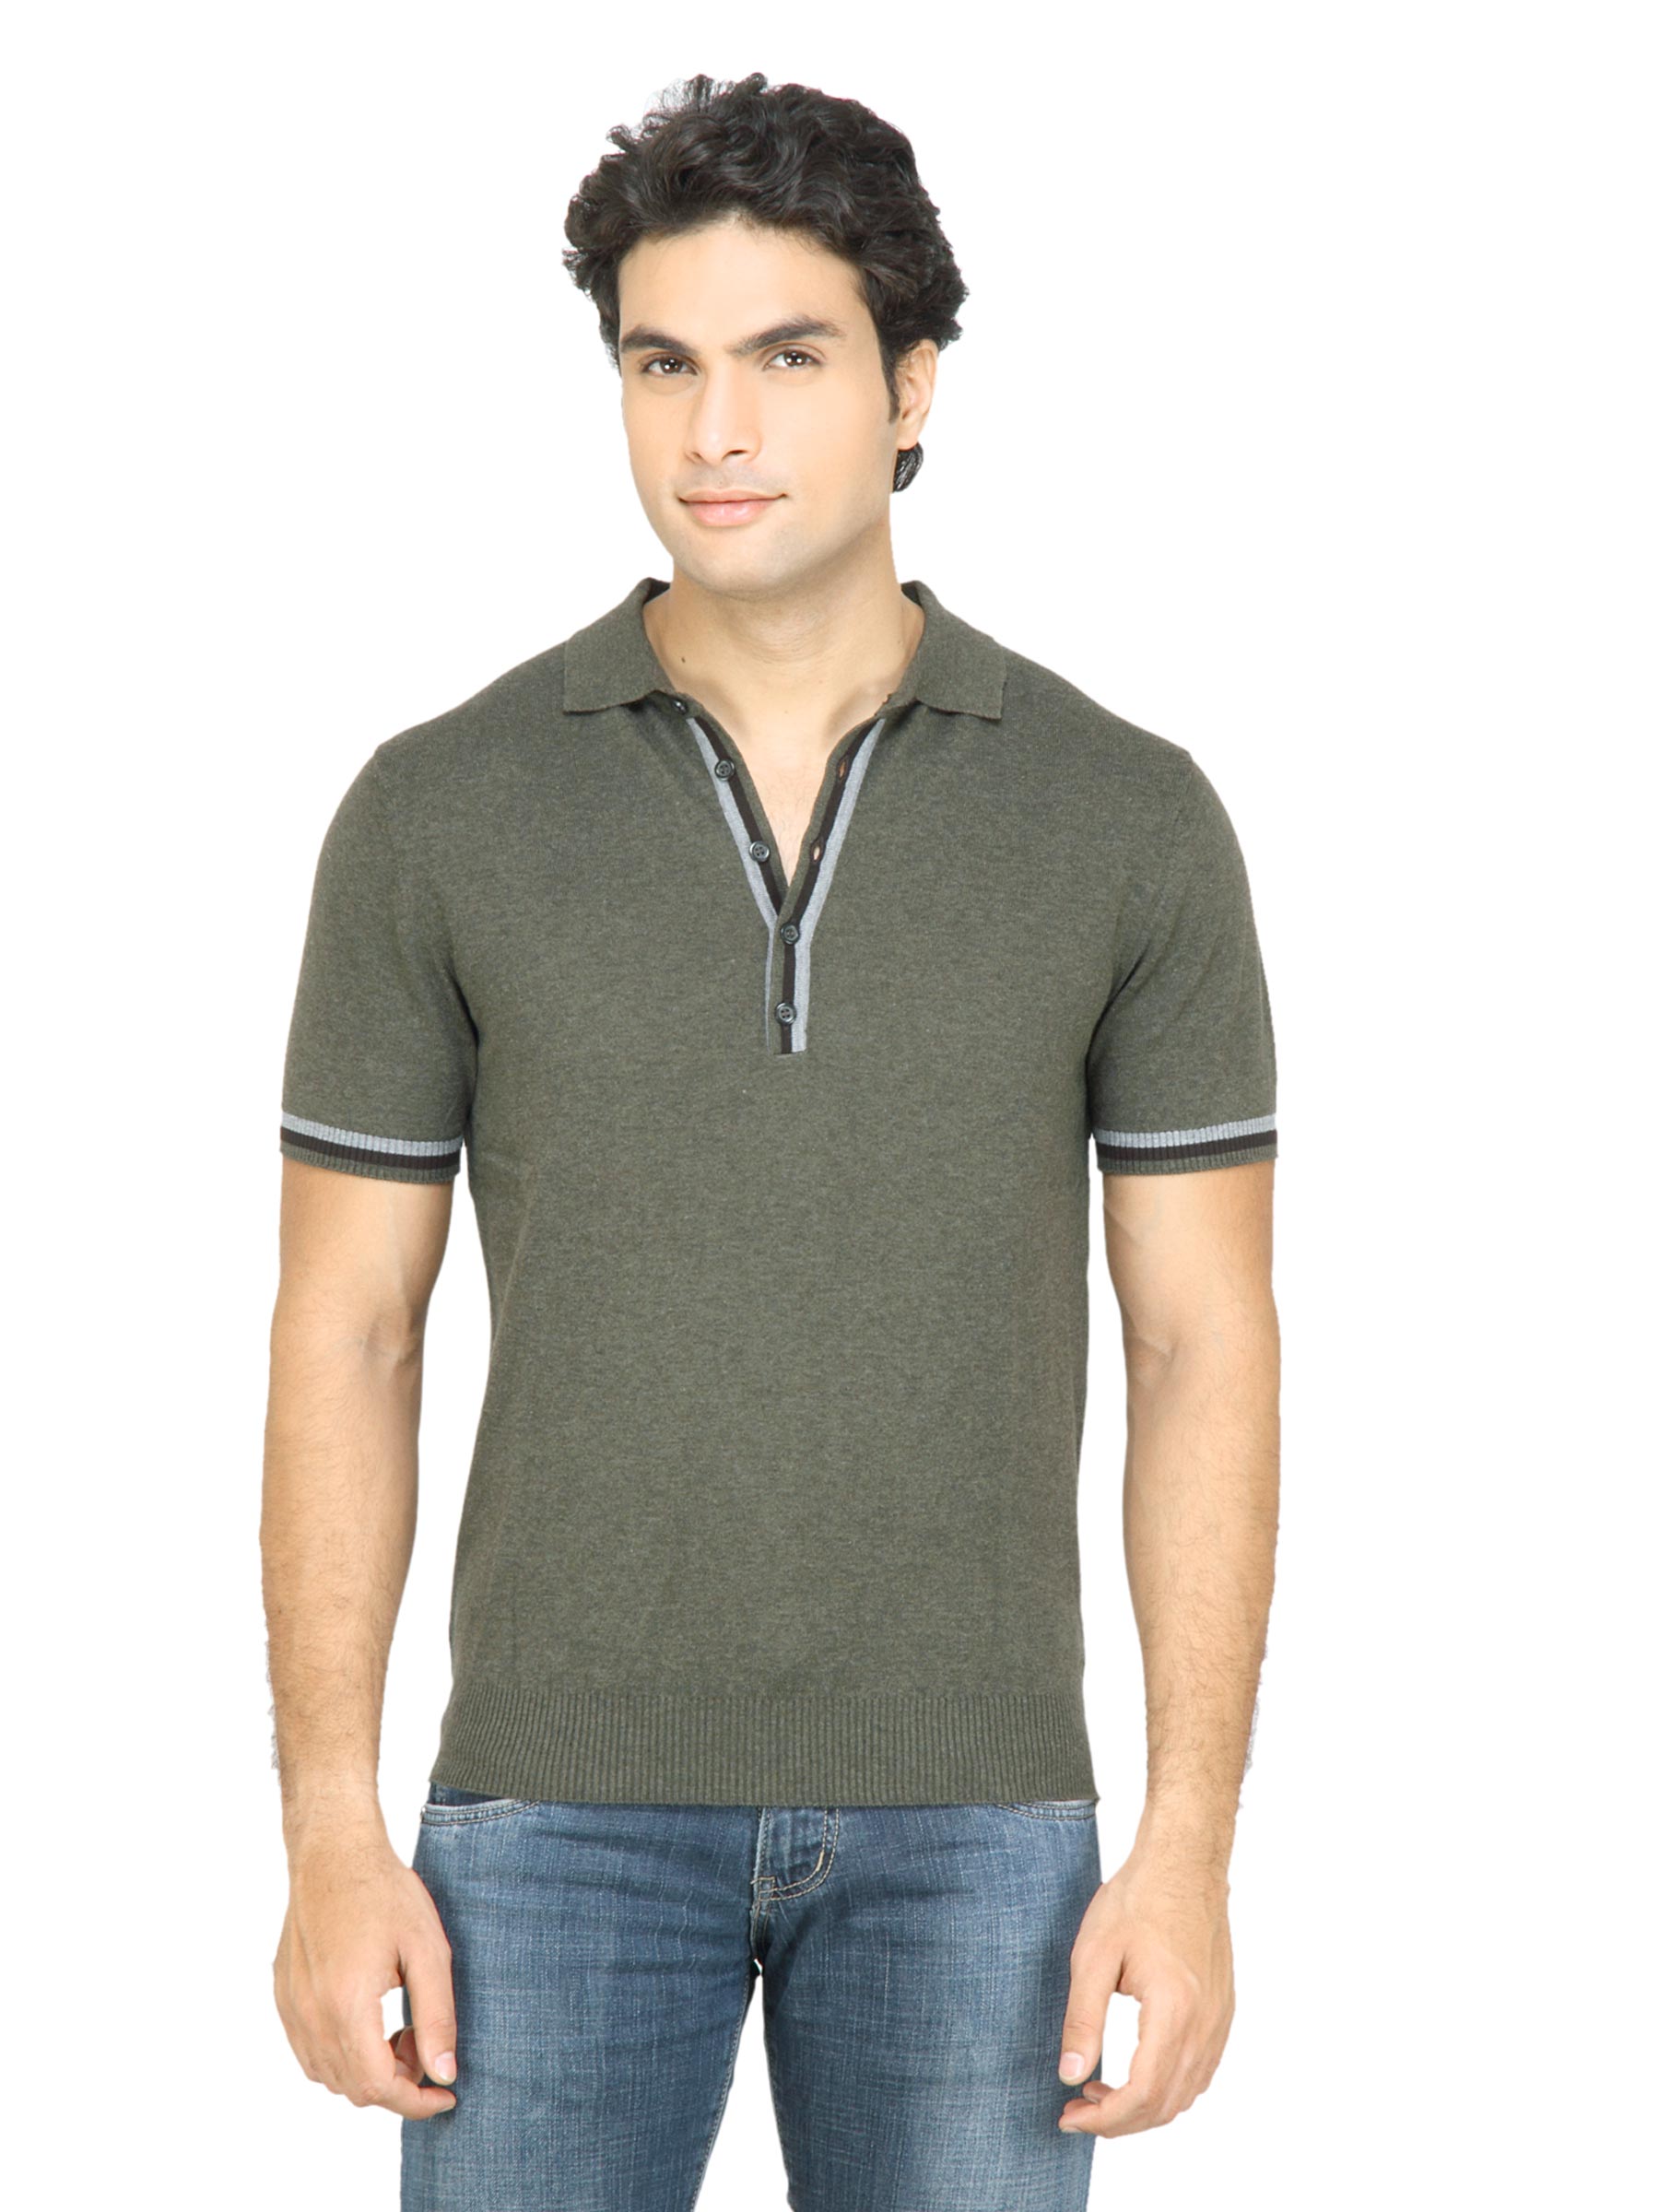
United Colors of Benetton Men Solid Olive Sweater
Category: Apparel / Topwear / Sweaters
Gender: Men
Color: Olive
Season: Fall 2011
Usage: Casual